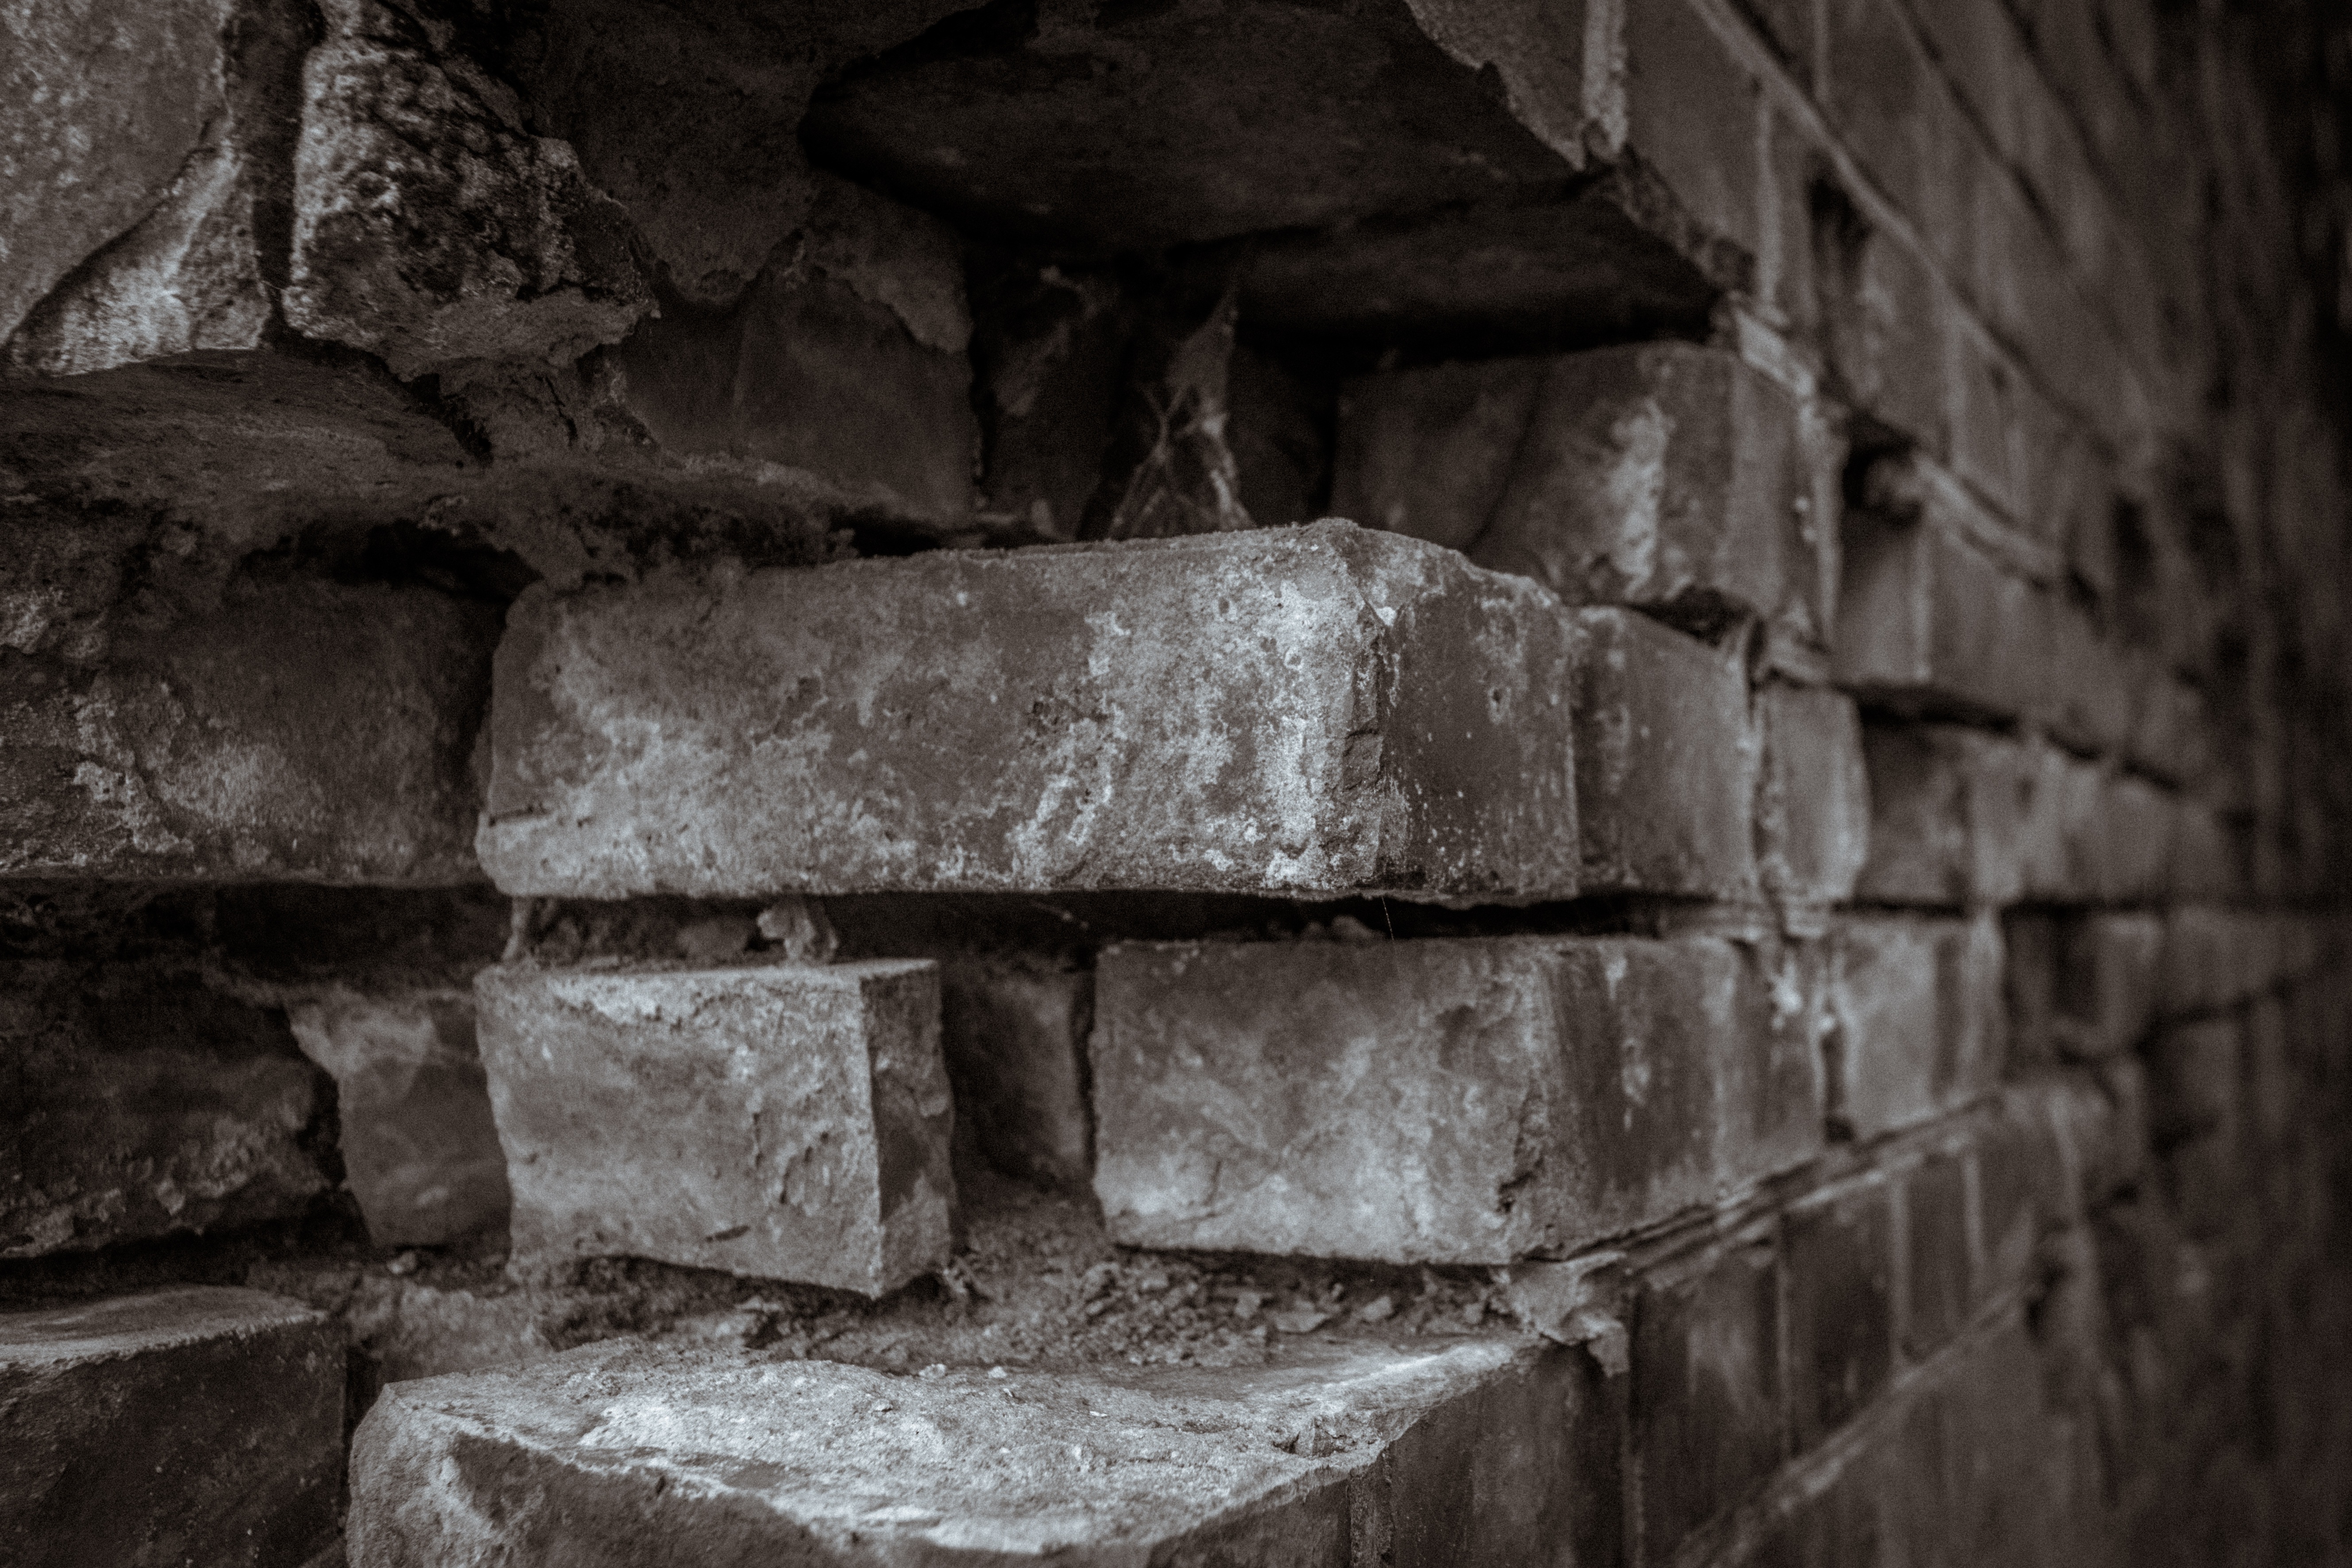
rock, black and white, wood, white, antique, texture, wall, stone, formation, broken, darkness, stone wall, monochrome, brick, material, sepia, temple, ruins, mood, masonry, trist, crumble, monochrome photography, ancient history